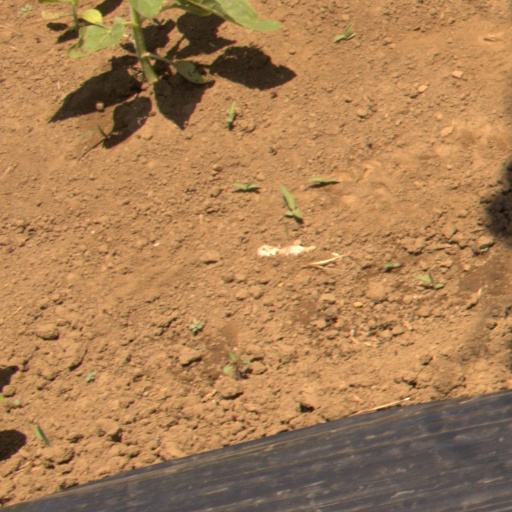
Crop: Jerusalem artichoke